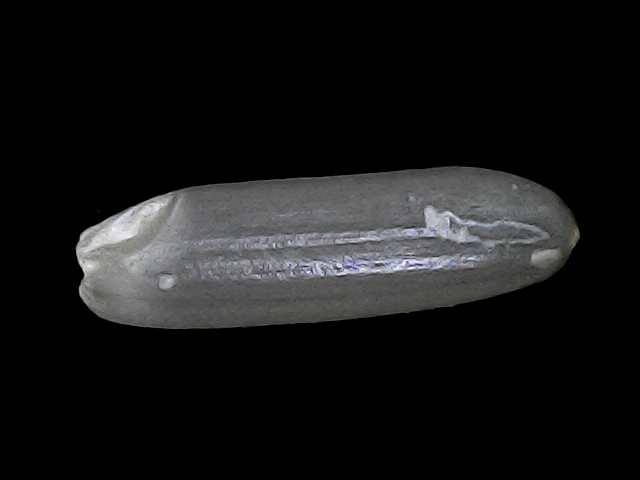
Rice variety: BRRI102